Maryland Route 197

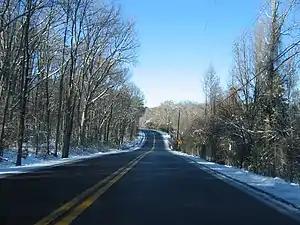
MD 197 within the Patuxent Wildlife Research Center

MD 197 begins at an intersection with US 301 (Robert Crain Highway) in Bowie. The state highway heads northwest as Collington Road, a four-lane divided highway that expands to six lanes at Mitchellville Road. The highway passes by Bowie Town Center and meets US 50 (John Hanson Highway), which runs concurrently with unsigned Interstate 595, at a partial cloverleaf interchange. Beyond US 50, MD 197 turns north and reduces to a two-lane undivided road. After passing Tulip Grove Drive, which leads to the Belair Mansion and Belair Stable Museum, the highway reaches Old Annapolis Road, which is unsigned MD 450B. MD 197 continues as Laurel Bowie Road and expands to a four-lane divided highway ahead of its intersection with MD 450 (Annapolis Road).